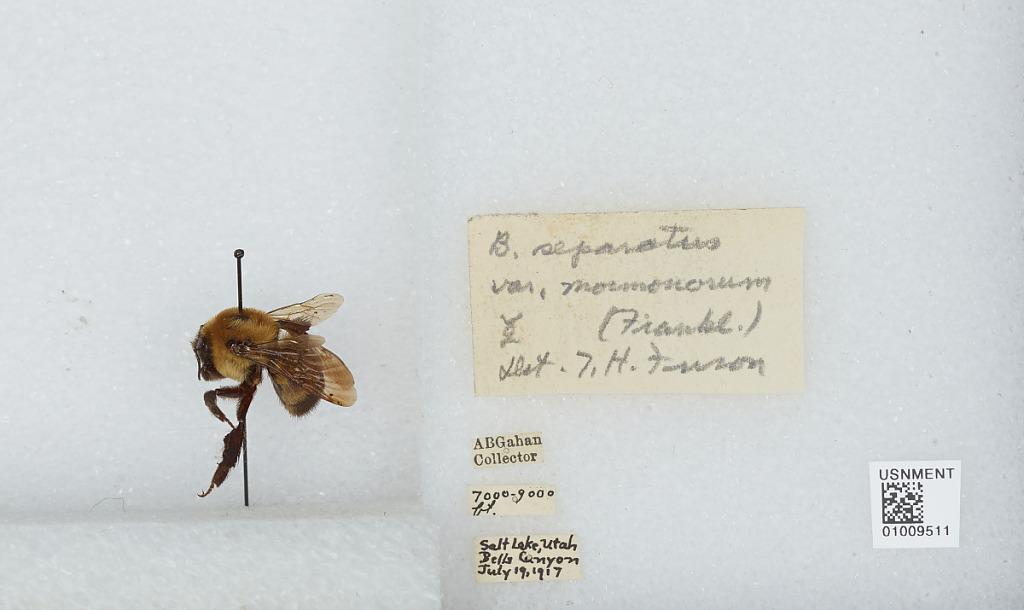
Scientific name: Bombus (Separatobombus) griseocollis (De Geer)
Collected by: A. Gahan
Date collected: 1917-7-19
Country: United States
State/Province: Utah
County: Salt Lake
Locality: Bells Canyon
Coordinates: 40.5667, -111.801
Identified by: Frison, T. H.